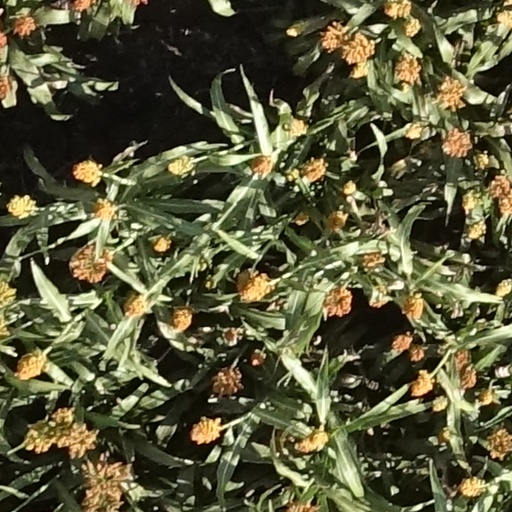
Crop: sorghum